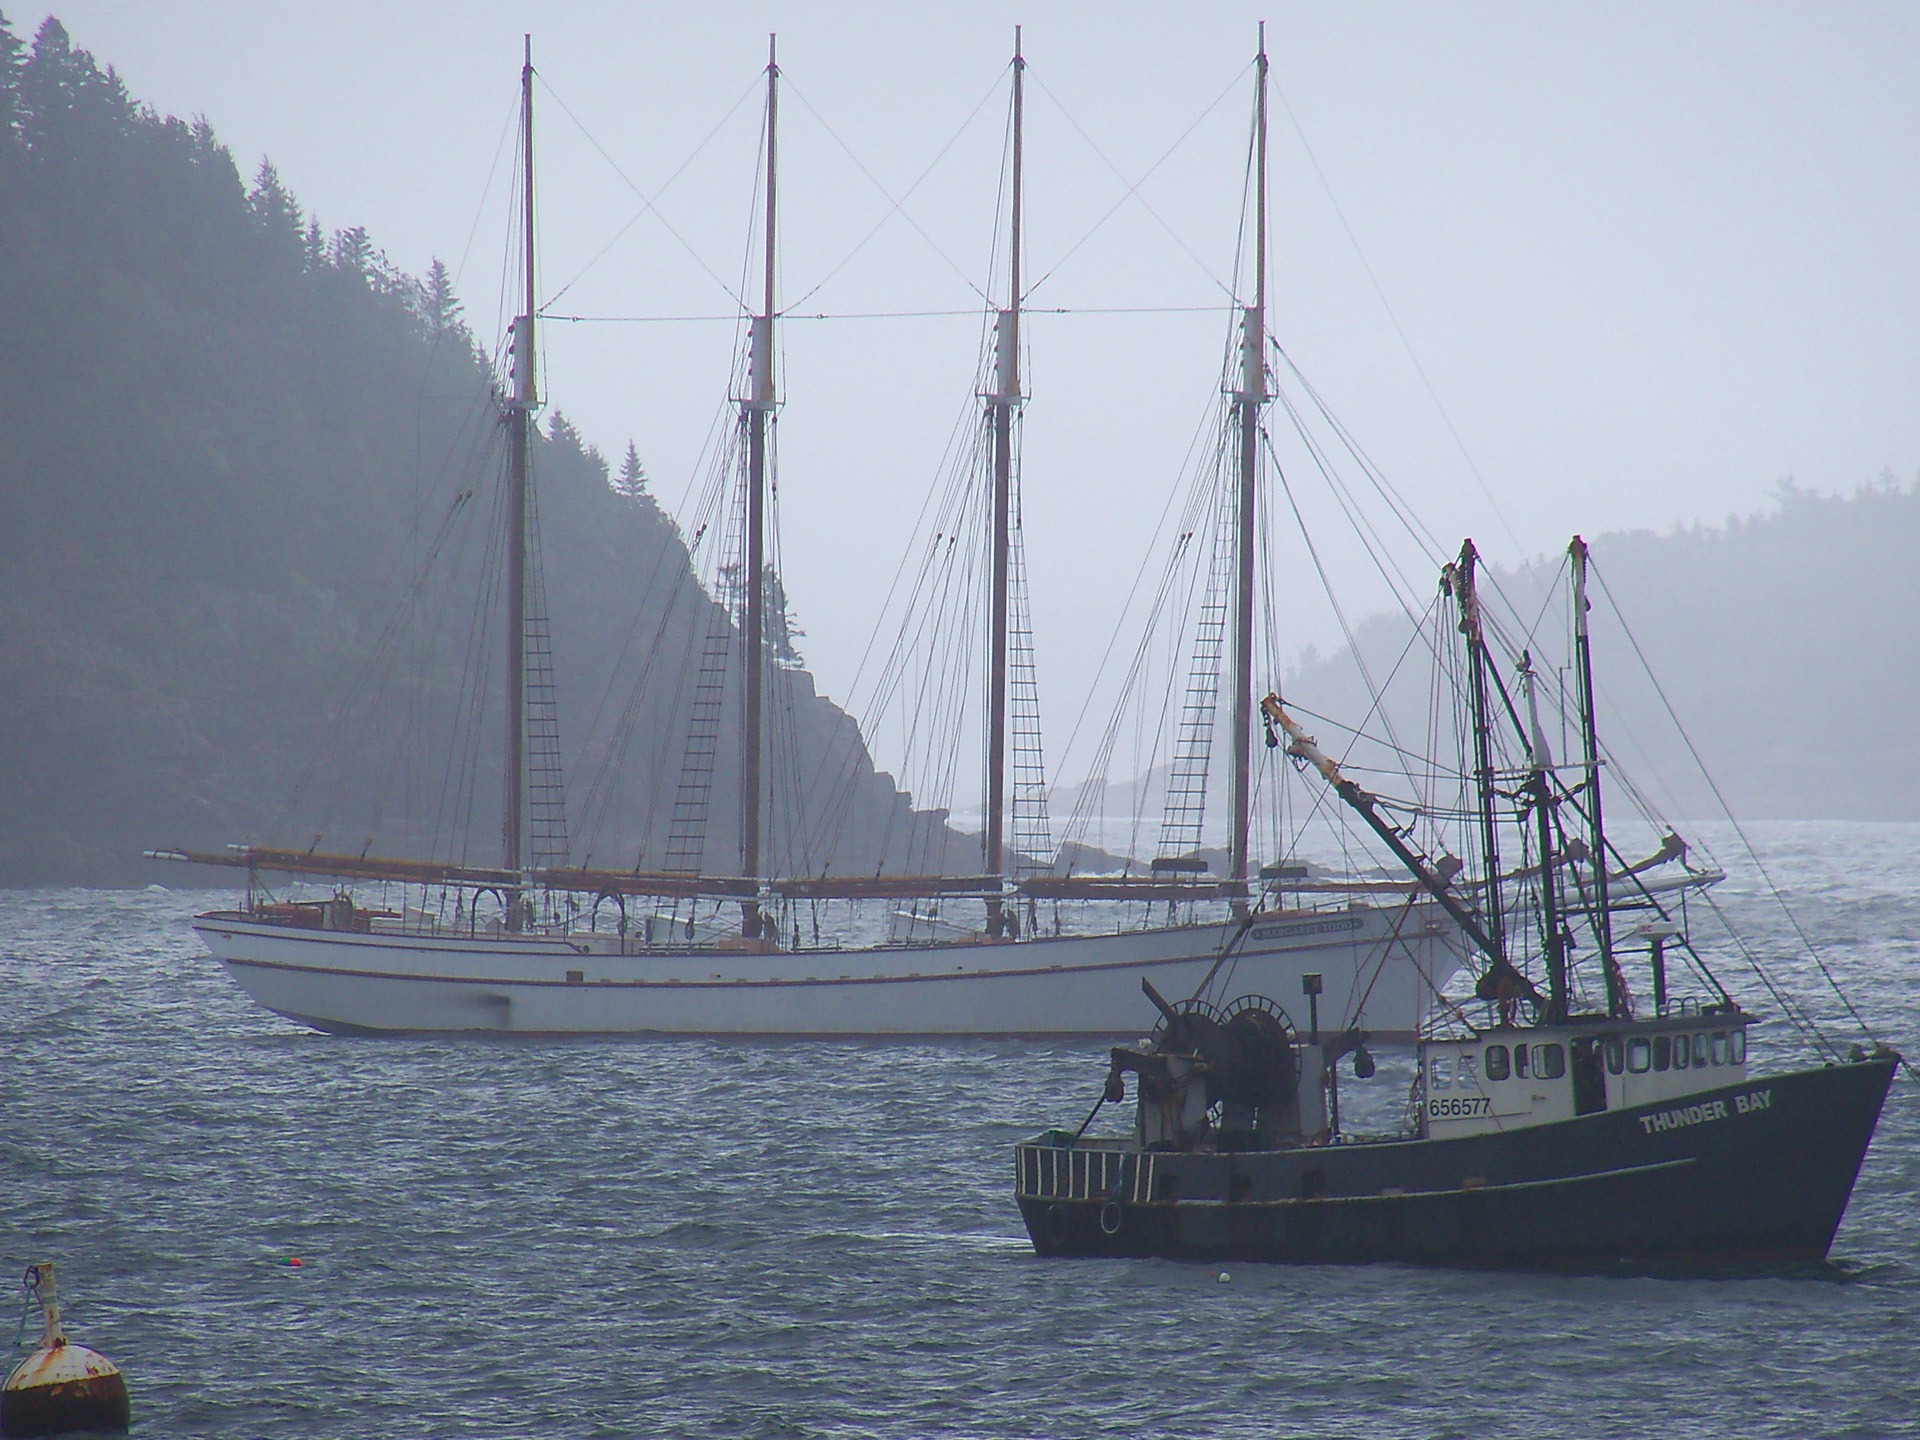
sea, coast, water, nature, ocean, boat, ship, coastline, vessel, vehicle, mast, sailing, bay, harbor, sailboat, sail boat, fishing boat, outdoors, waves, stormy, boats, ships, sail, anchor, vessels, watercraft, schooner, islands, maine, windjammer, barque, anchored, brig, sailing ship, fishing vessel, tall ship, new england, caravel, brigantine, barquentine, dragger